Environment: real
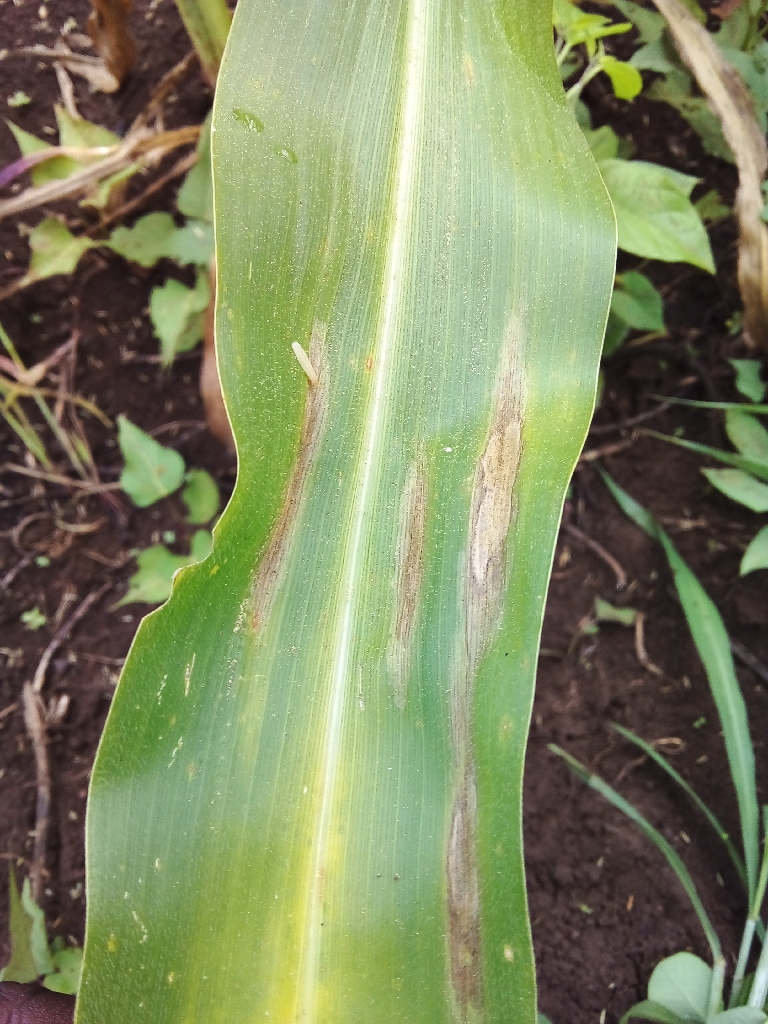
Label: northern_corn_leaf_blight